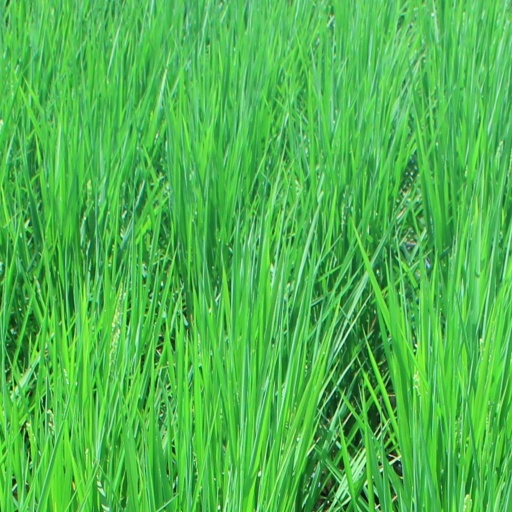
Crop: rice